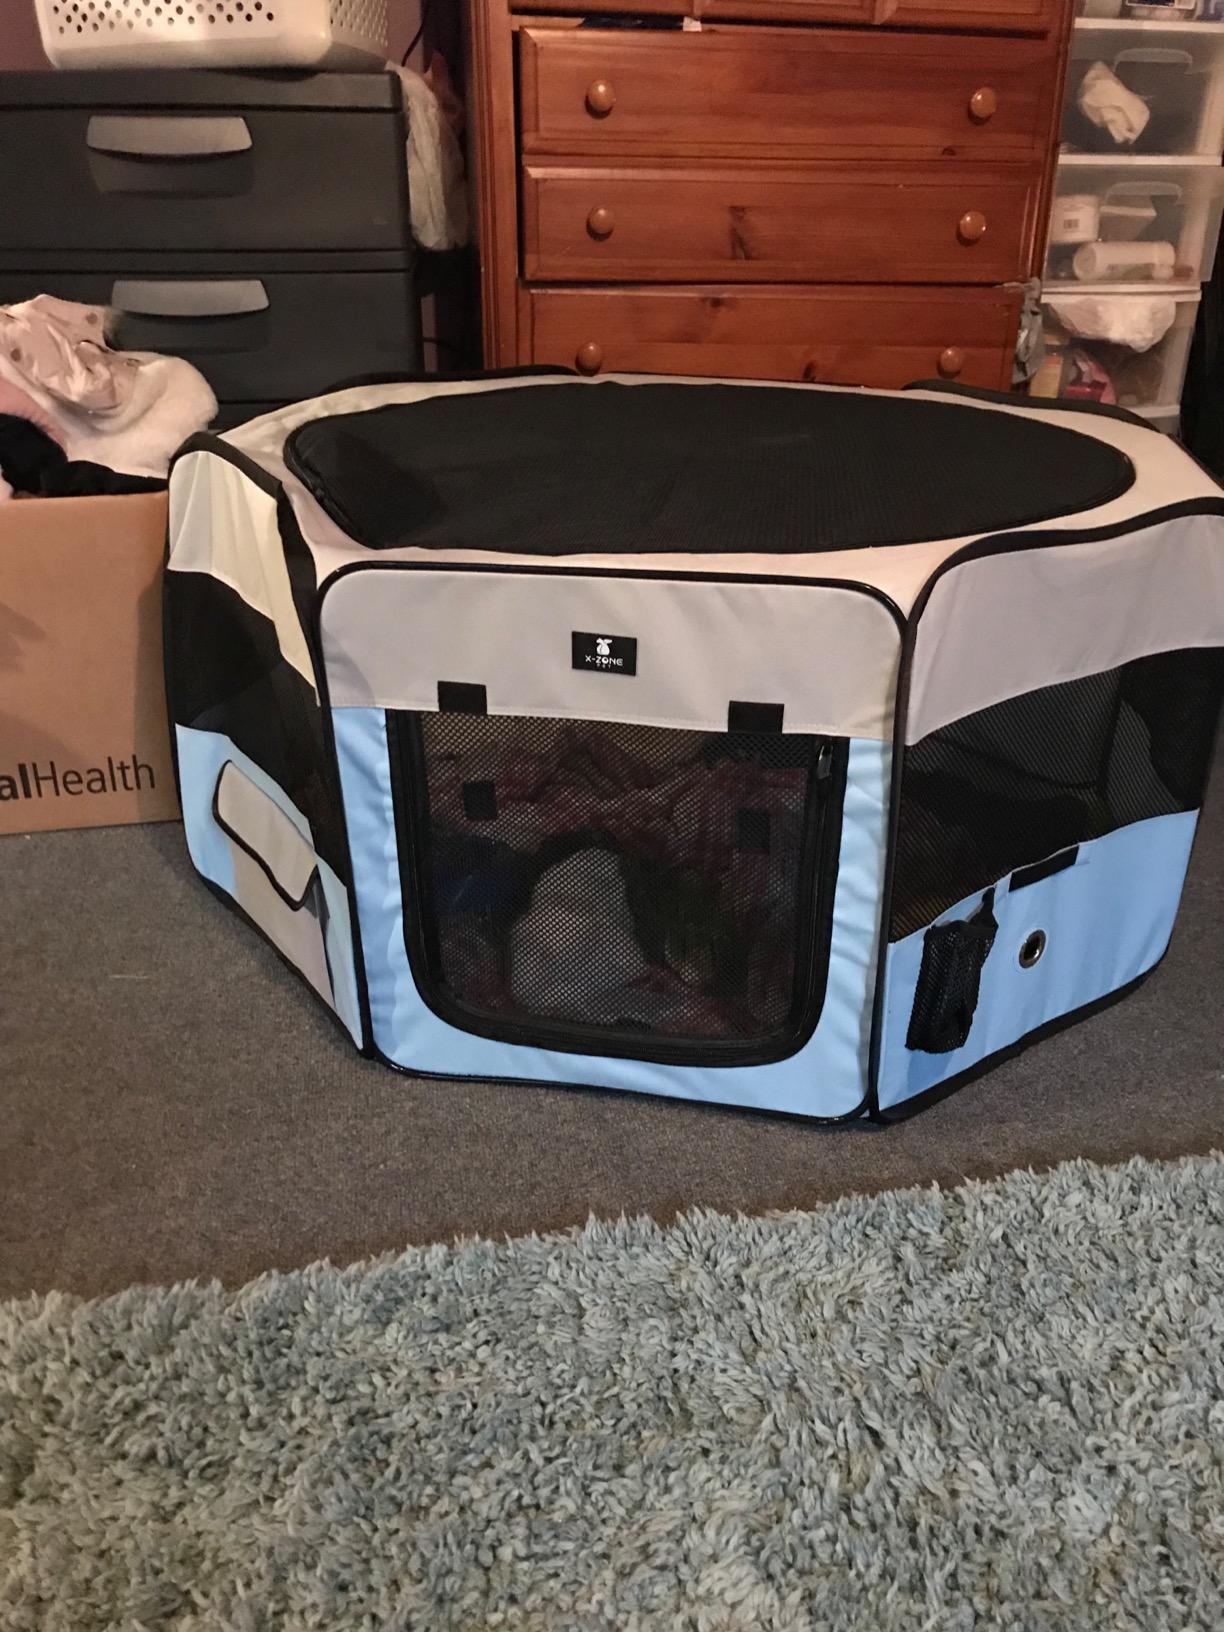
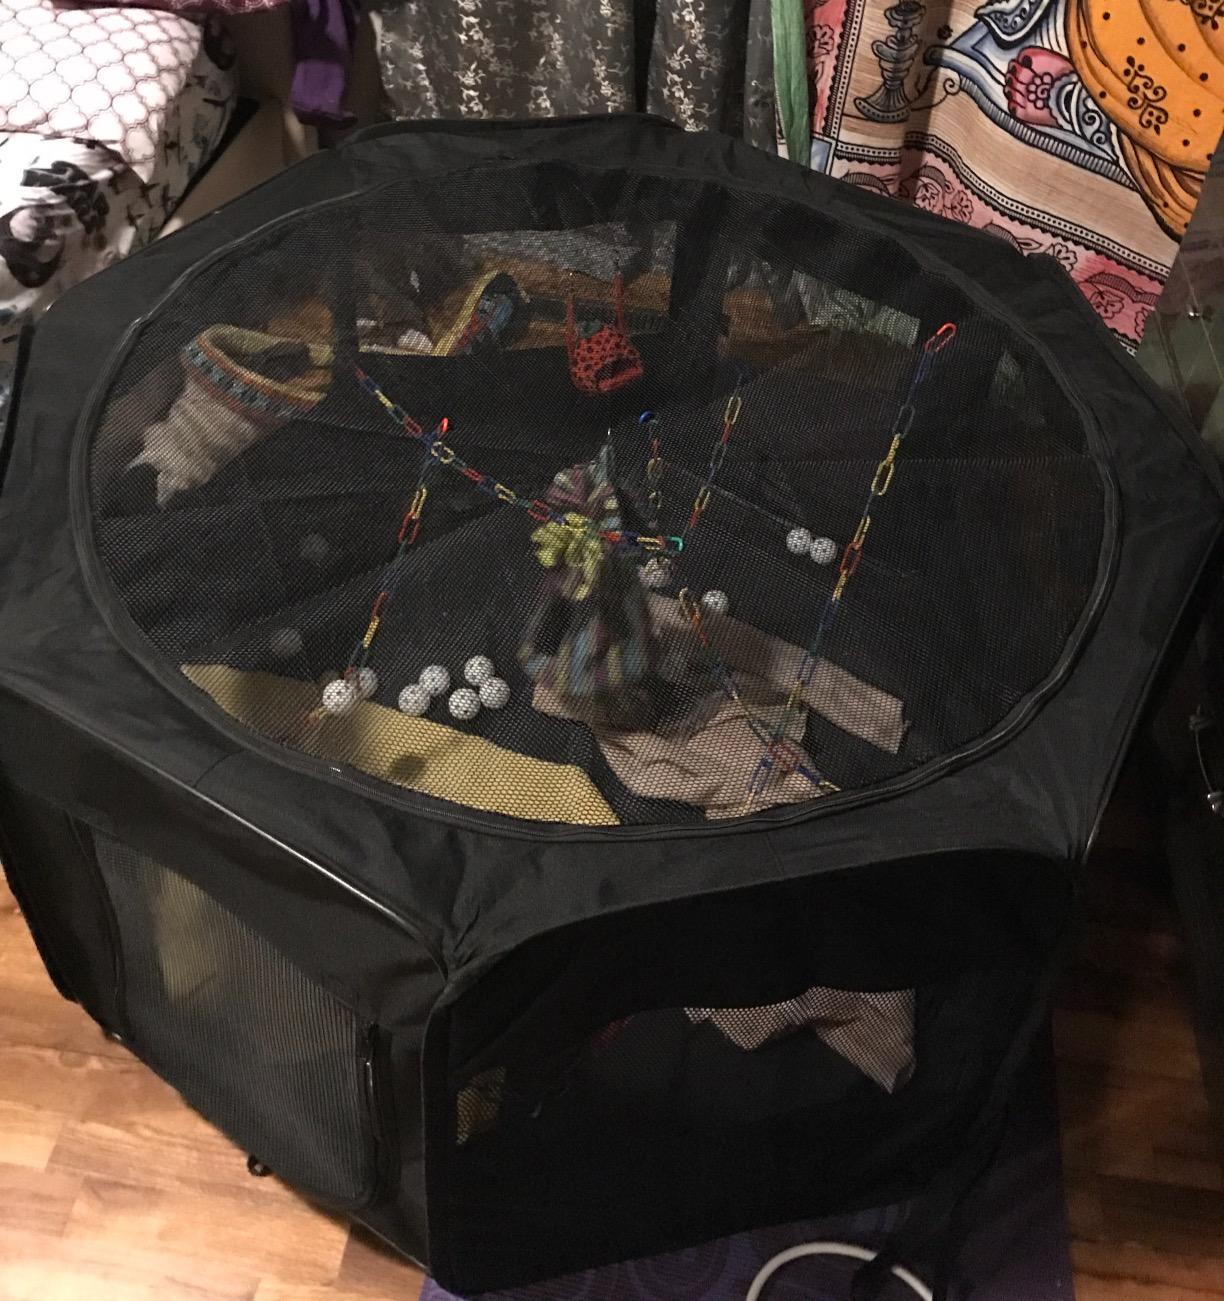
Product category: items_kennel
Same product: no